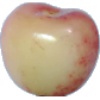
Label: Cherry Rainier 1